Buddhanath Temple

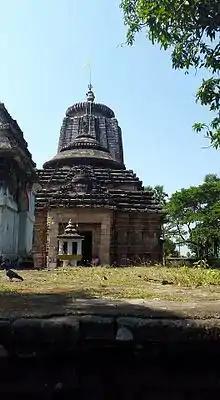
Buddhanath Temple

The 12th-century Buddhanath Temple is a Hindu temple dedicated to the god Shiva. The temple is in the village of Garedi Panchana in the block of Balipatna about away from the city of Bhubaneswar, India. The temple is said to have been built by the king Chodaganga Dev of the Somavanshi dynasty. Legend has it that snakebite victims do not die if they are brought to the temple premises. The temple is built on Tantric principles. The temple was renovated recently with funds from the 14th financial commission.